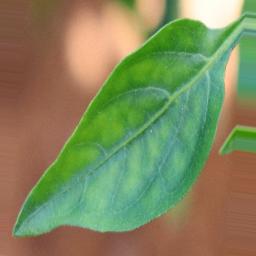
Label: healthy